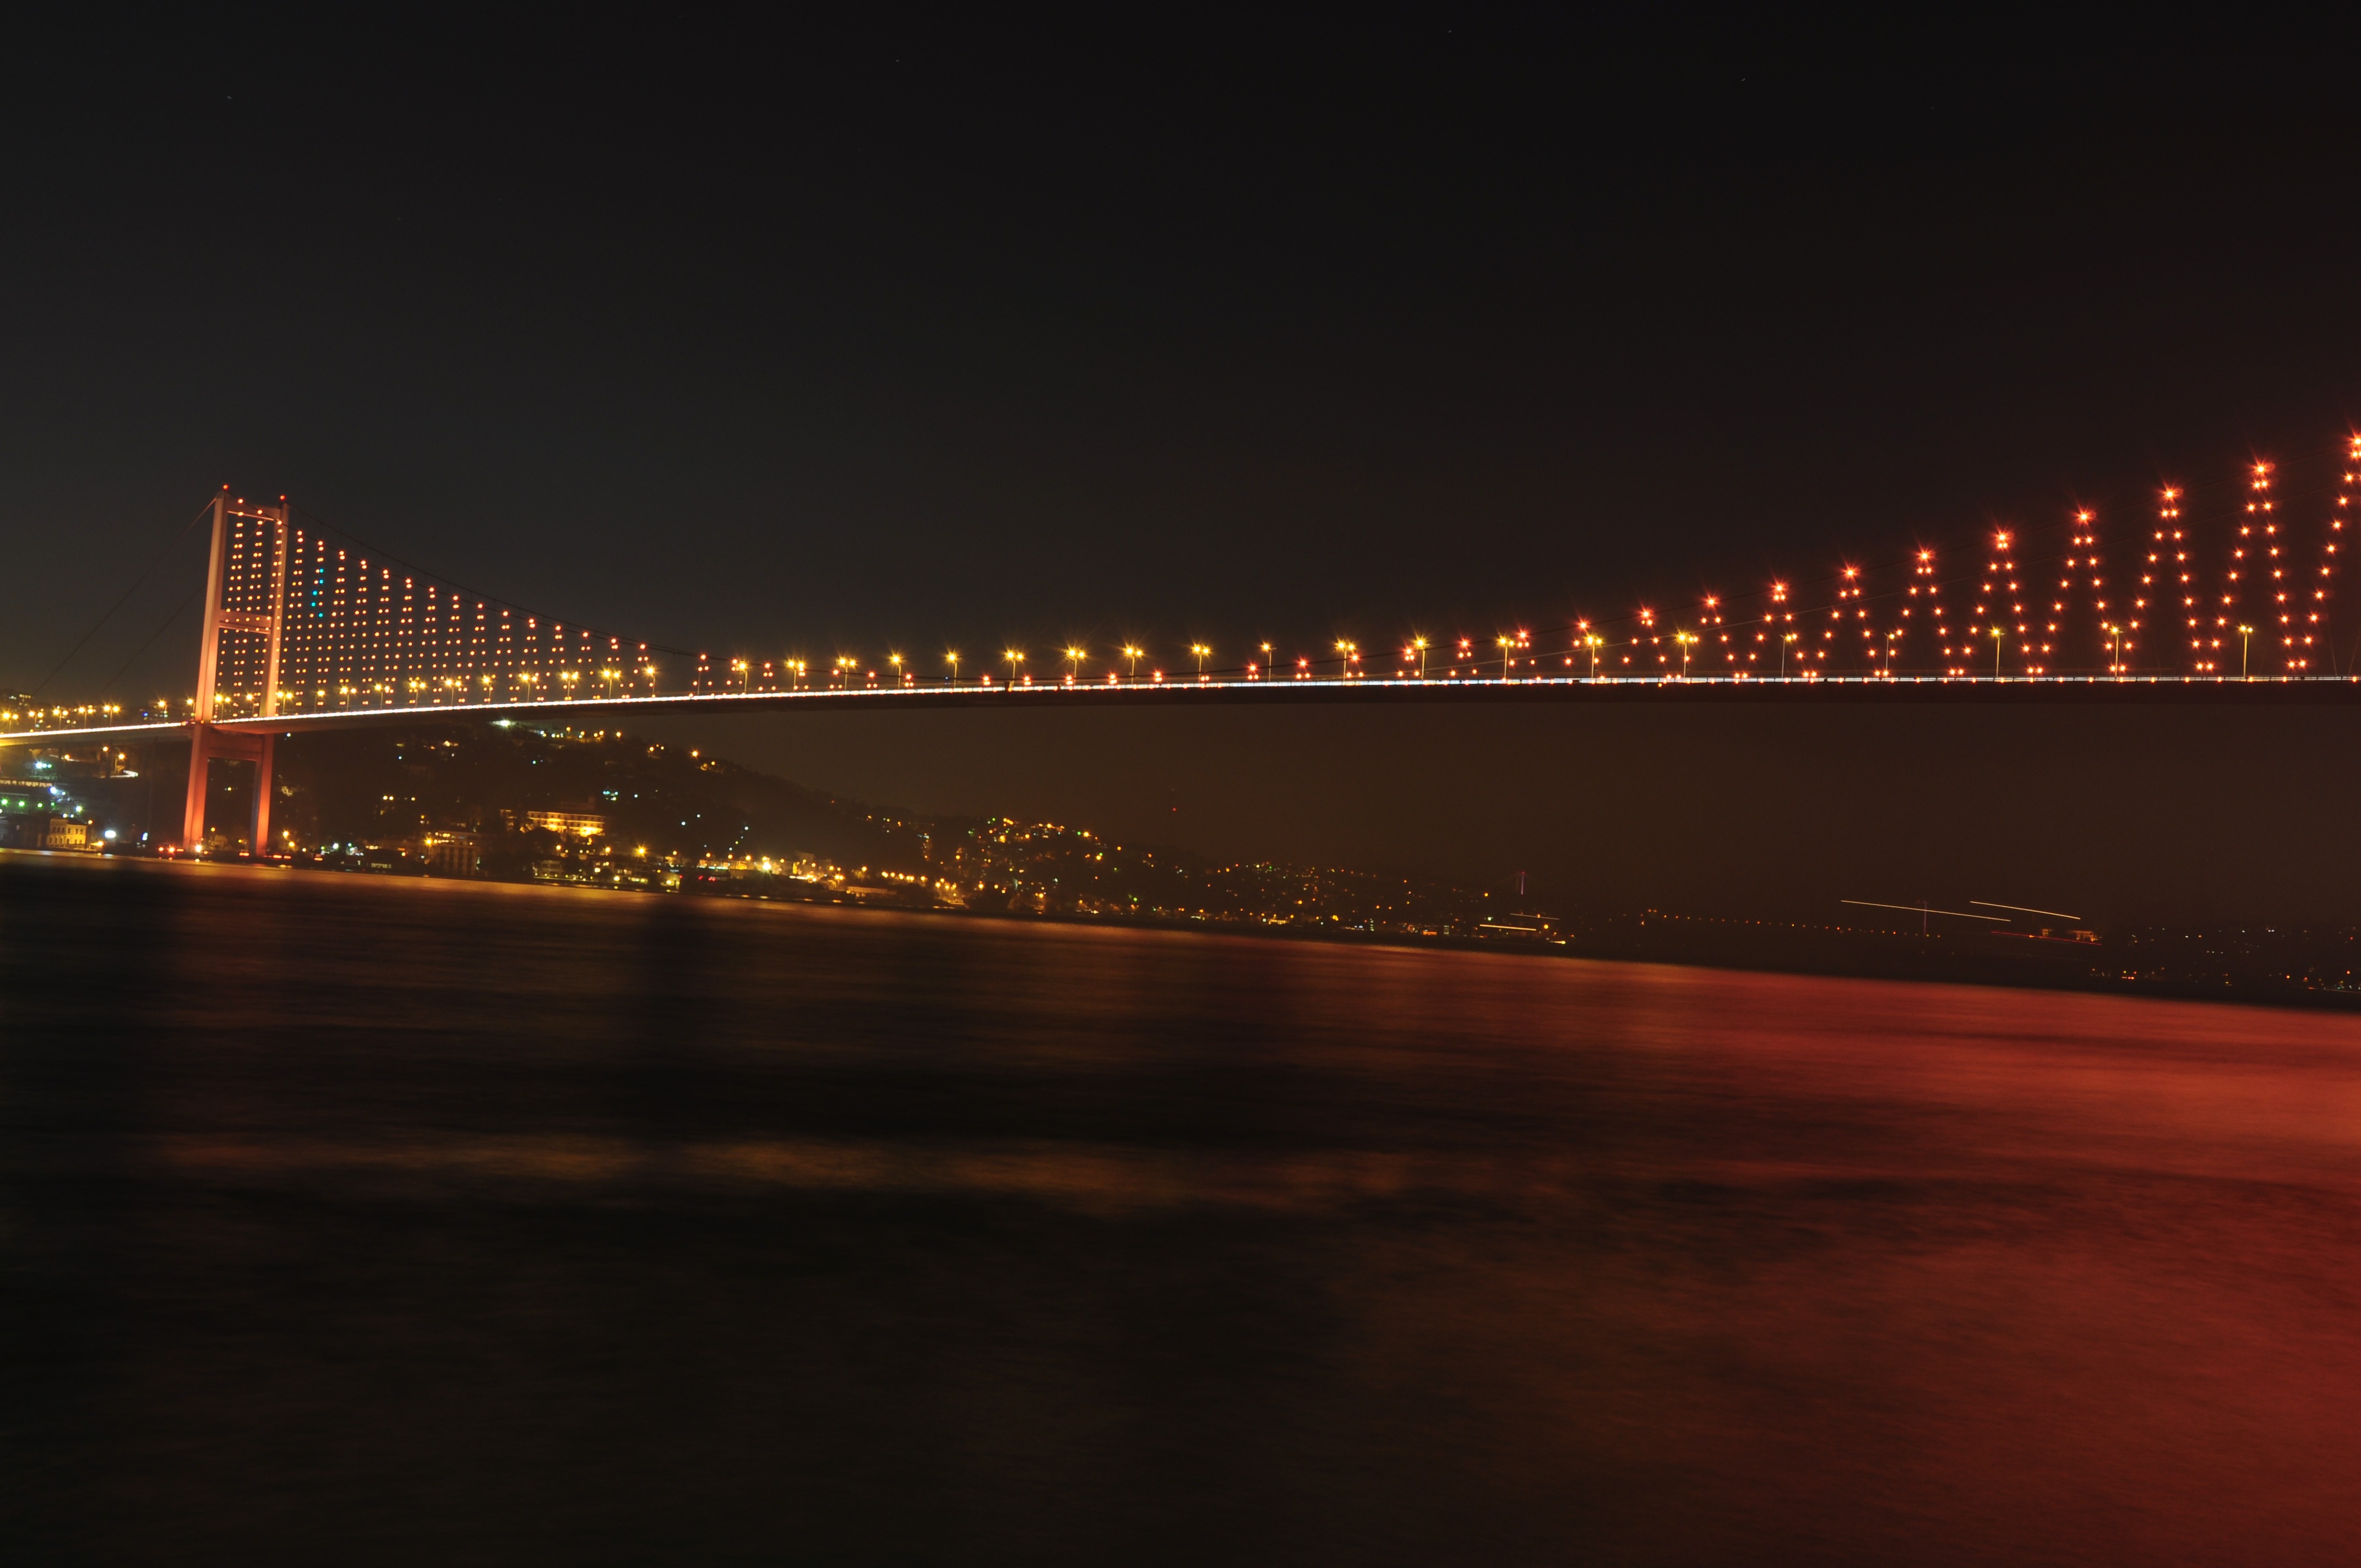
light, bridge, skyline, night, city, atmosphere, urban, cityscape, dusk, evening, reflection, landmark, darkness, night light, lights, buildings, turkey, istanbul, cities, bosphorus bridge